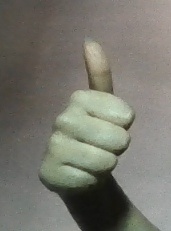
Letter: aleff